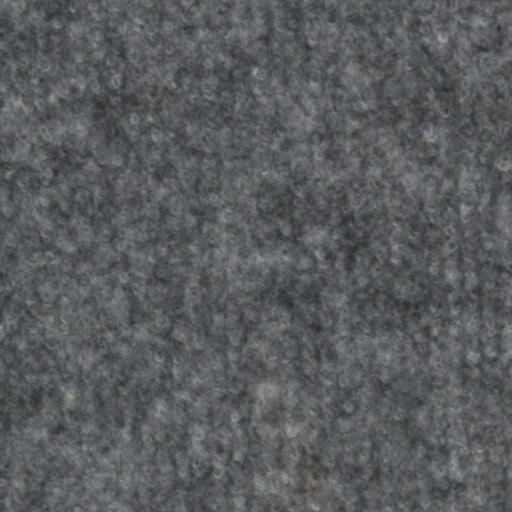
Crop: wheat